Jimmy Lai

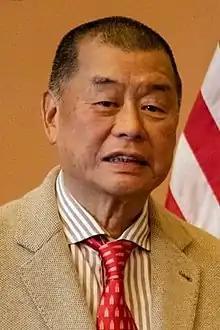
Lai at the U.S. Capitol in 2019

Lai Chee-ying (born 8 December 1947), also known as Jimmy Lai, is a Hong Kong businessman and politician. He founded Giordano, an Asian clothing retailer, Next Digital (formerly Next Media), a Hong Kong-listed media company, and the popular newspaper "Apple Daily". He is one of the main contributors to the pro-democracy camp, especially to the Democratic Party. Although he is known as a Hong Kong political figure, he has been a British national since 1996. Lai is also an art collector.